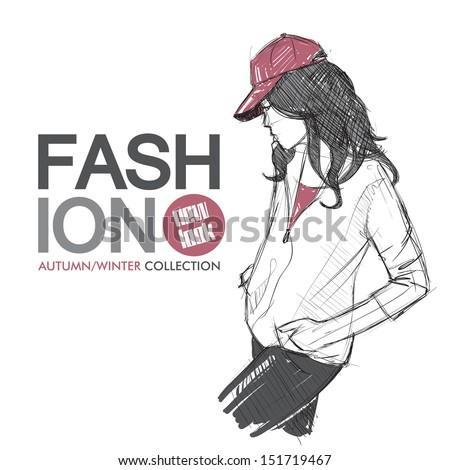
hand drawn background with a pretty fashion girl in sketch style .